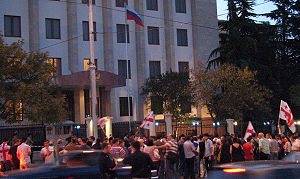
Krigen i Sydossetien / Referencer
Demonstration mod den russiske invasion udenfor den russiske ambassade i Tbilisi 8. august 2008
Efter en præliminær bedømmelse begyndte Krigen i Sydossetien den 7. august 2008 med et militært angreb udført af Georgien ind i dets løsrevne provins Sydossetien, siden 1992 en de facto uafhængig enhed. Russiske væbnede styrker svarede igen med et modangreb ind i Sydossetien, og fortsatte også ind i provinser i Georgien udenfor Sydossetien. En foreløbig våbenhvile kom i stand ved formanden for den Europæiske Union, den franske præsident Nicolas Sarkozys mellemkomst, den 12. august, som blev underskrevet af Georgien og Rusland den 15. august 2008.